Tire

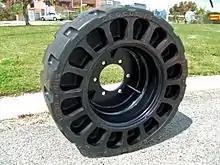
Airless tire

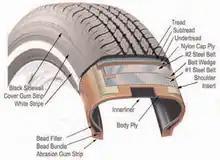
Components of a radial tire

Tire construction spans pneumatic tires used on cars, trucks, and aircraft, but also includes non-automotive applications with slow-moving, light-duty, or railroad applications, which may have non-pneumatic tires.